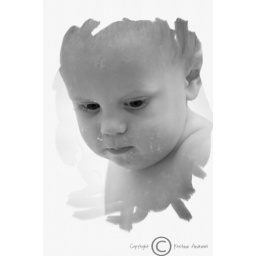
The white spots all over his face are from his birthday cake! I couldn't bring myself to photoshop them off.